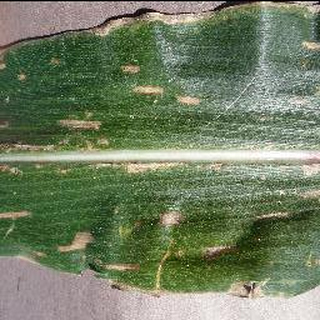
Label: corn_cercospora_leaf_spot